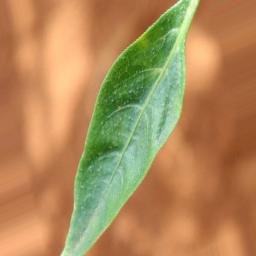
Label: healthy